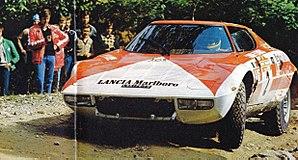
Le Rallye Sanremo est un rallye automobile essentiellement sur asphalte qui se court autour de la ville de San Remo, en Ligurie.